Snaefell Mine

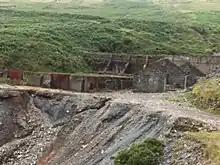
Workings of the Great Snaefell Mine

Foster conducted further tests with mice which proved that things were much in the same condition; and it then seemed probable that the door at the 130 fathom level was open, allowing the air going down the main shaft to escape through this level to the succession of intermediate shafts which formed the upcast - without going to the lower levels at all. Foster was therefore of the opinion that this door should be closed if possible in order that the body of Robert Kelly could be brought up.